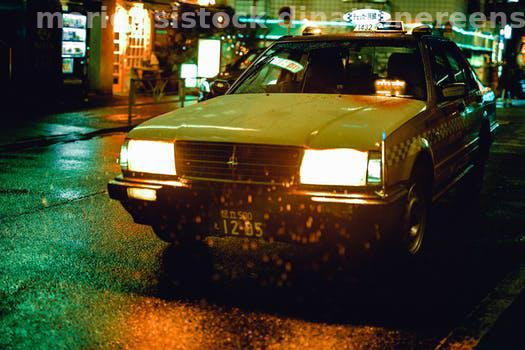
Label: Watermark